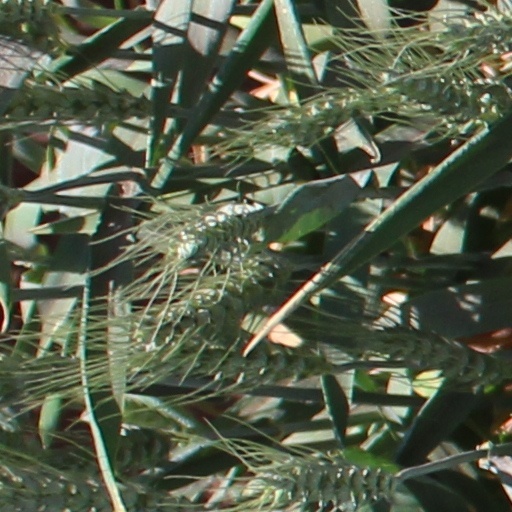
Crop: wheat